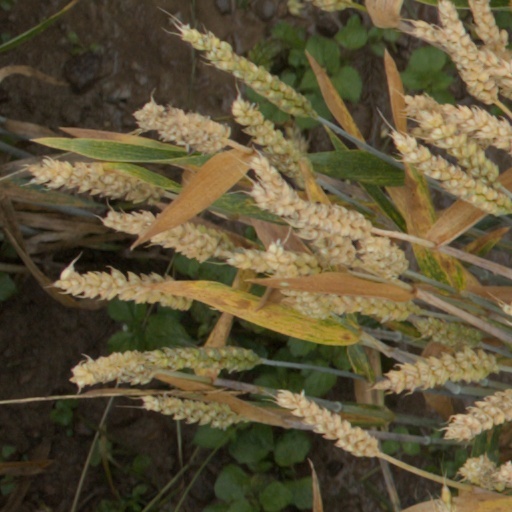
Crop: wheat